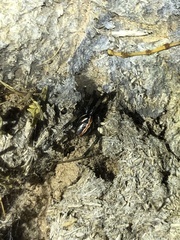
Species: Lactrodectus_hesperus